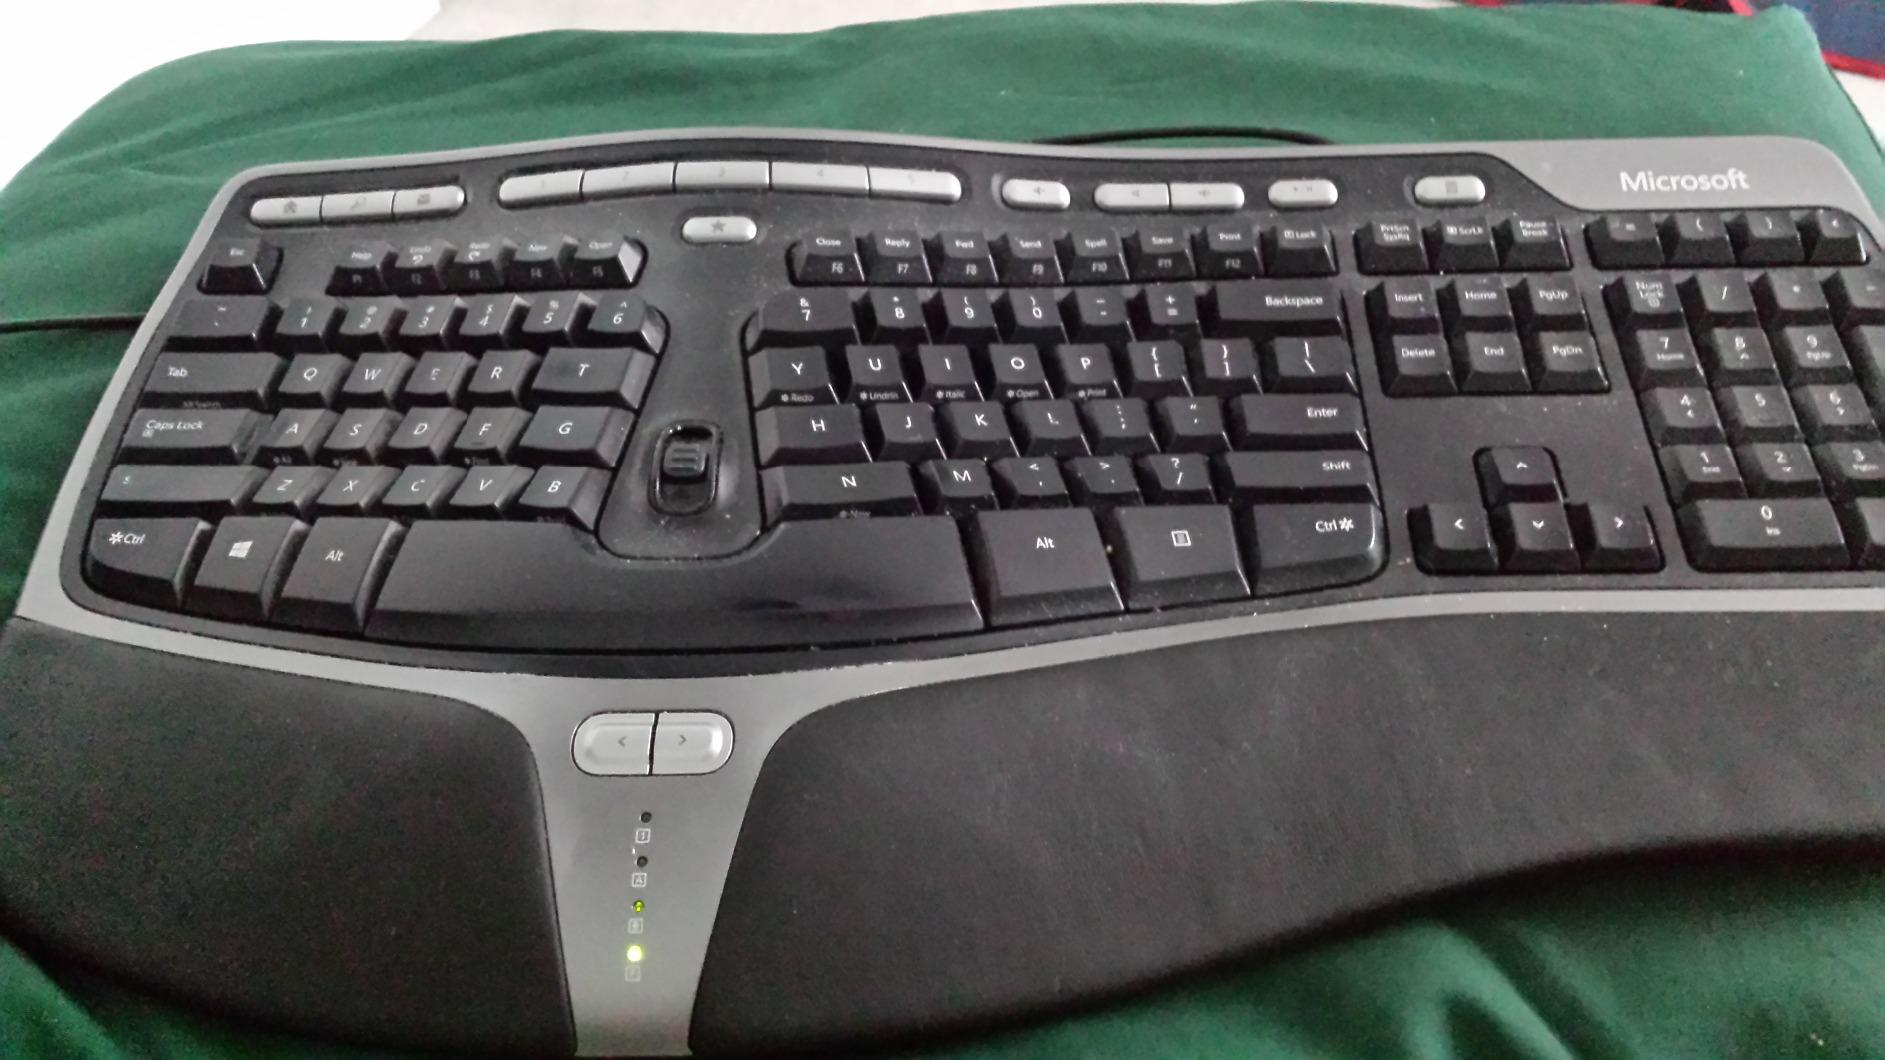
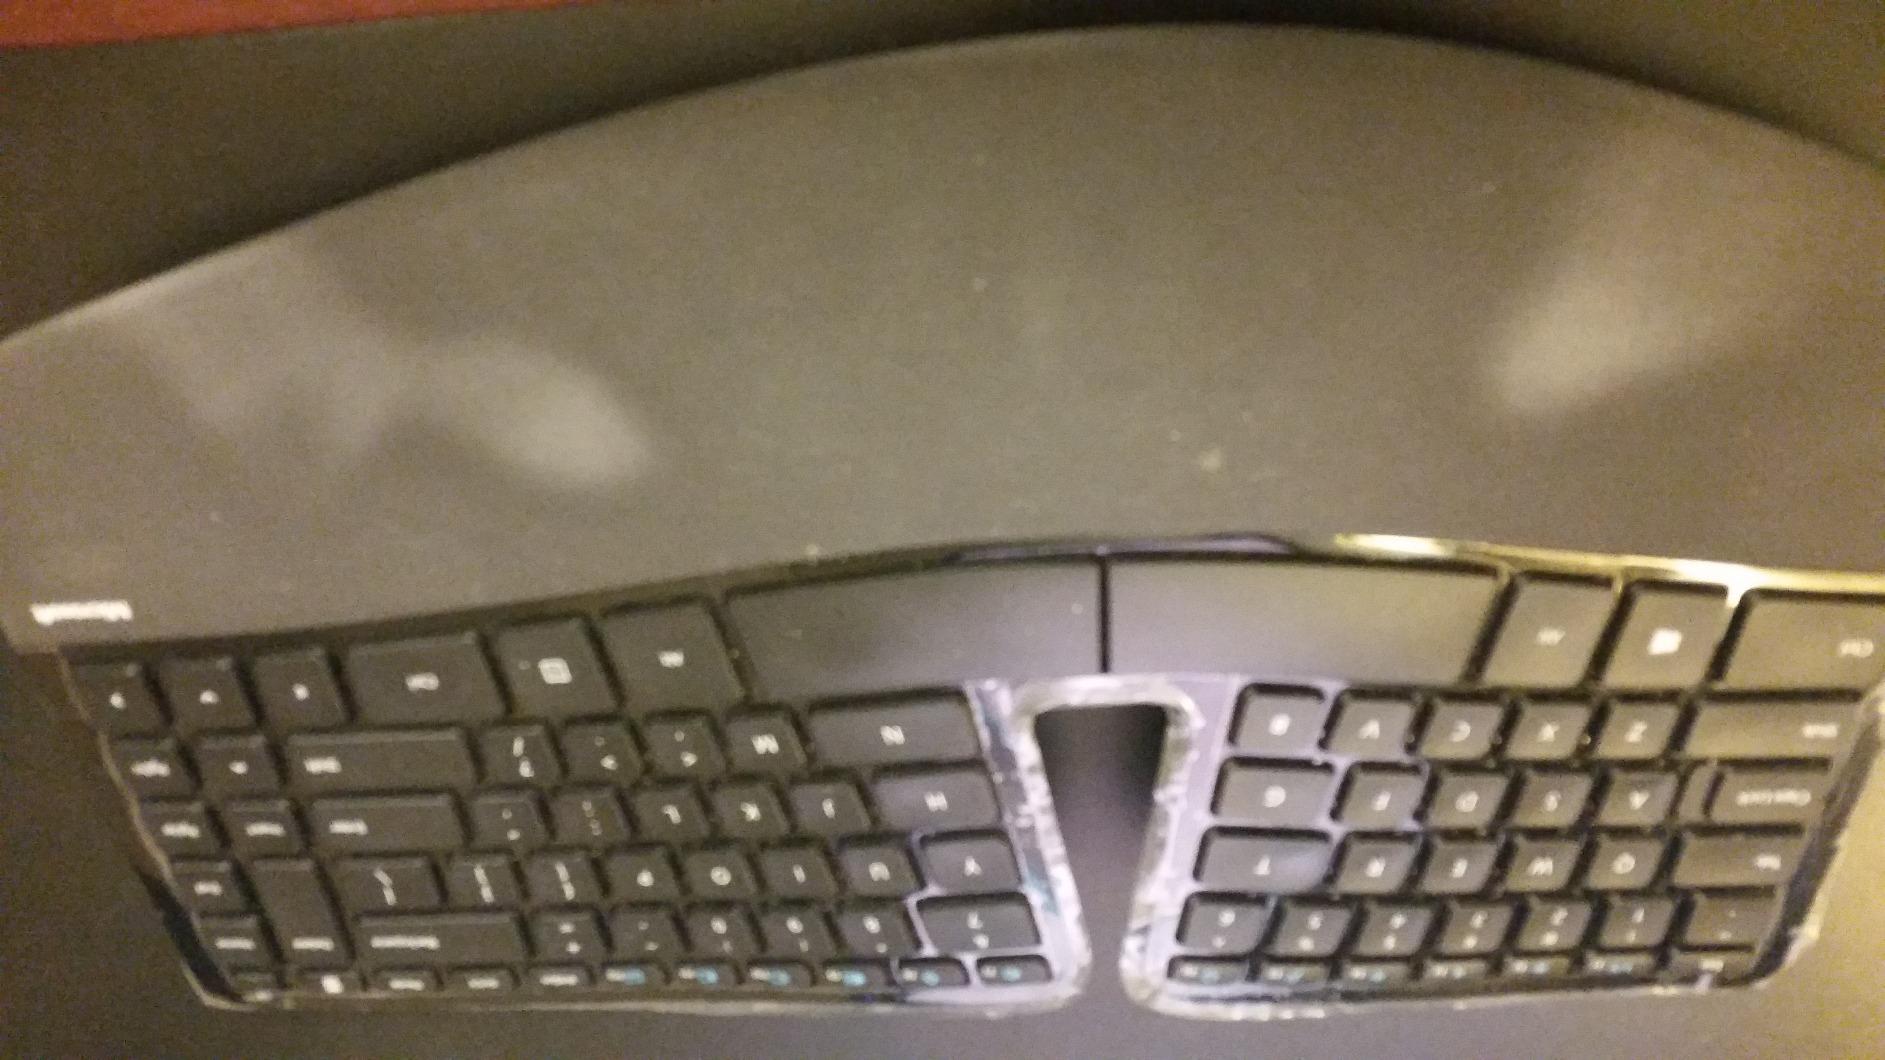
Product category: keyboard
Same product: no